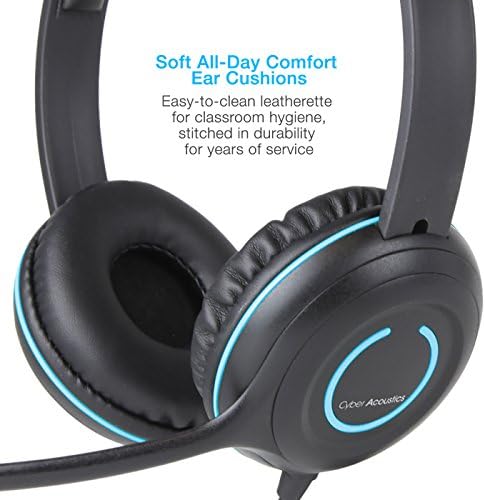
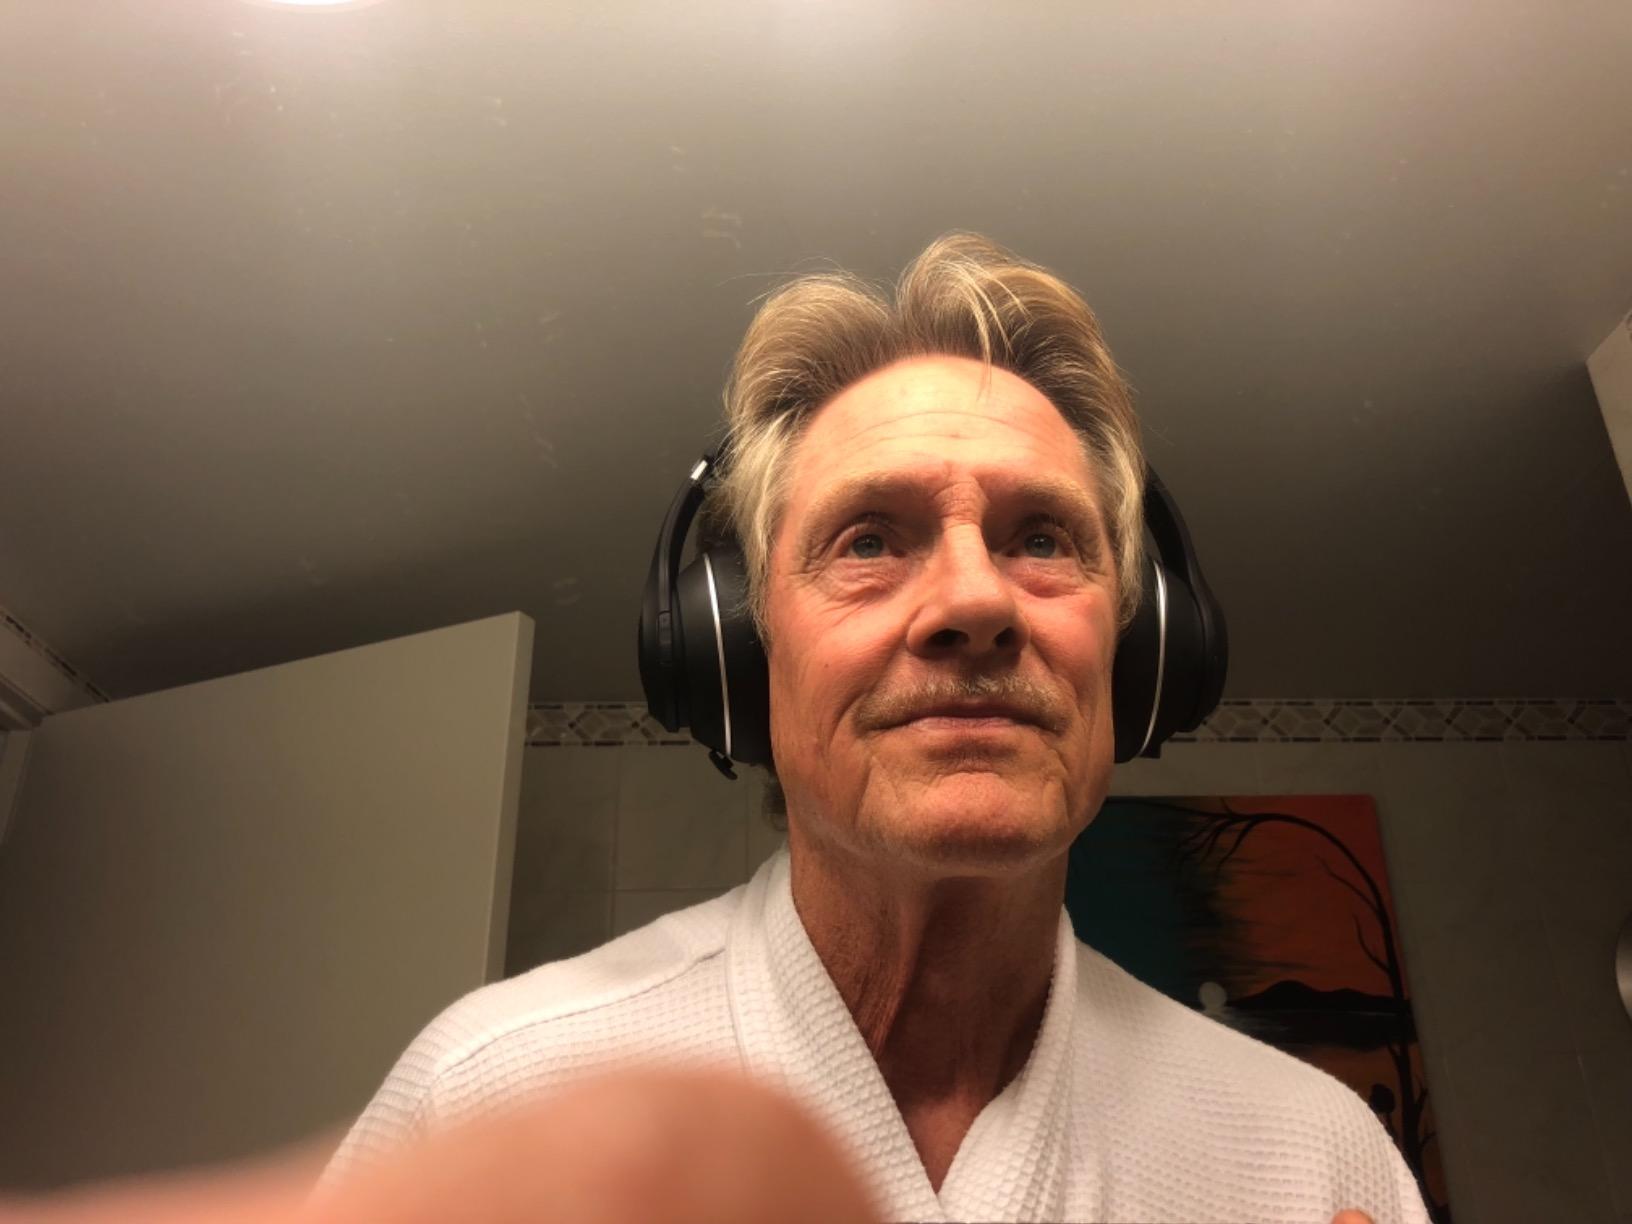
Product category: headphones
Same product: no